Answer in natural language. Is white flared lampshade, black twisted base (marked A) behind modern armchair in black (marked B)? Choose between the following options: no or yes
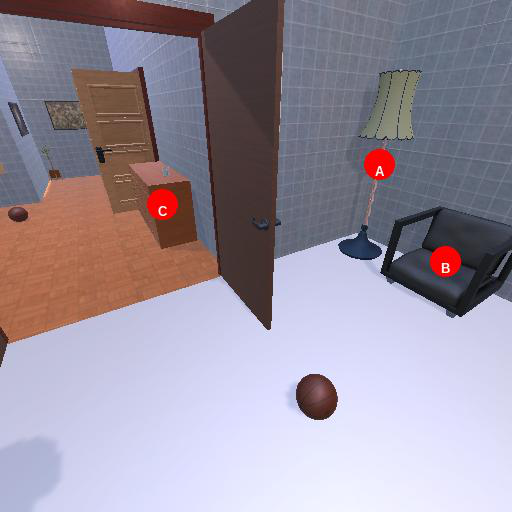
<answer>yes</answer>